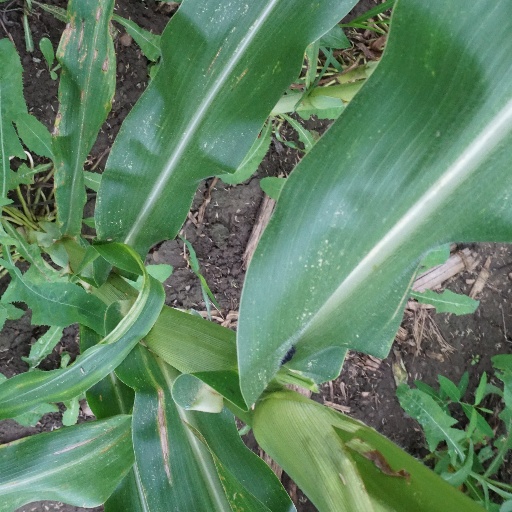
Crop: maize; corn